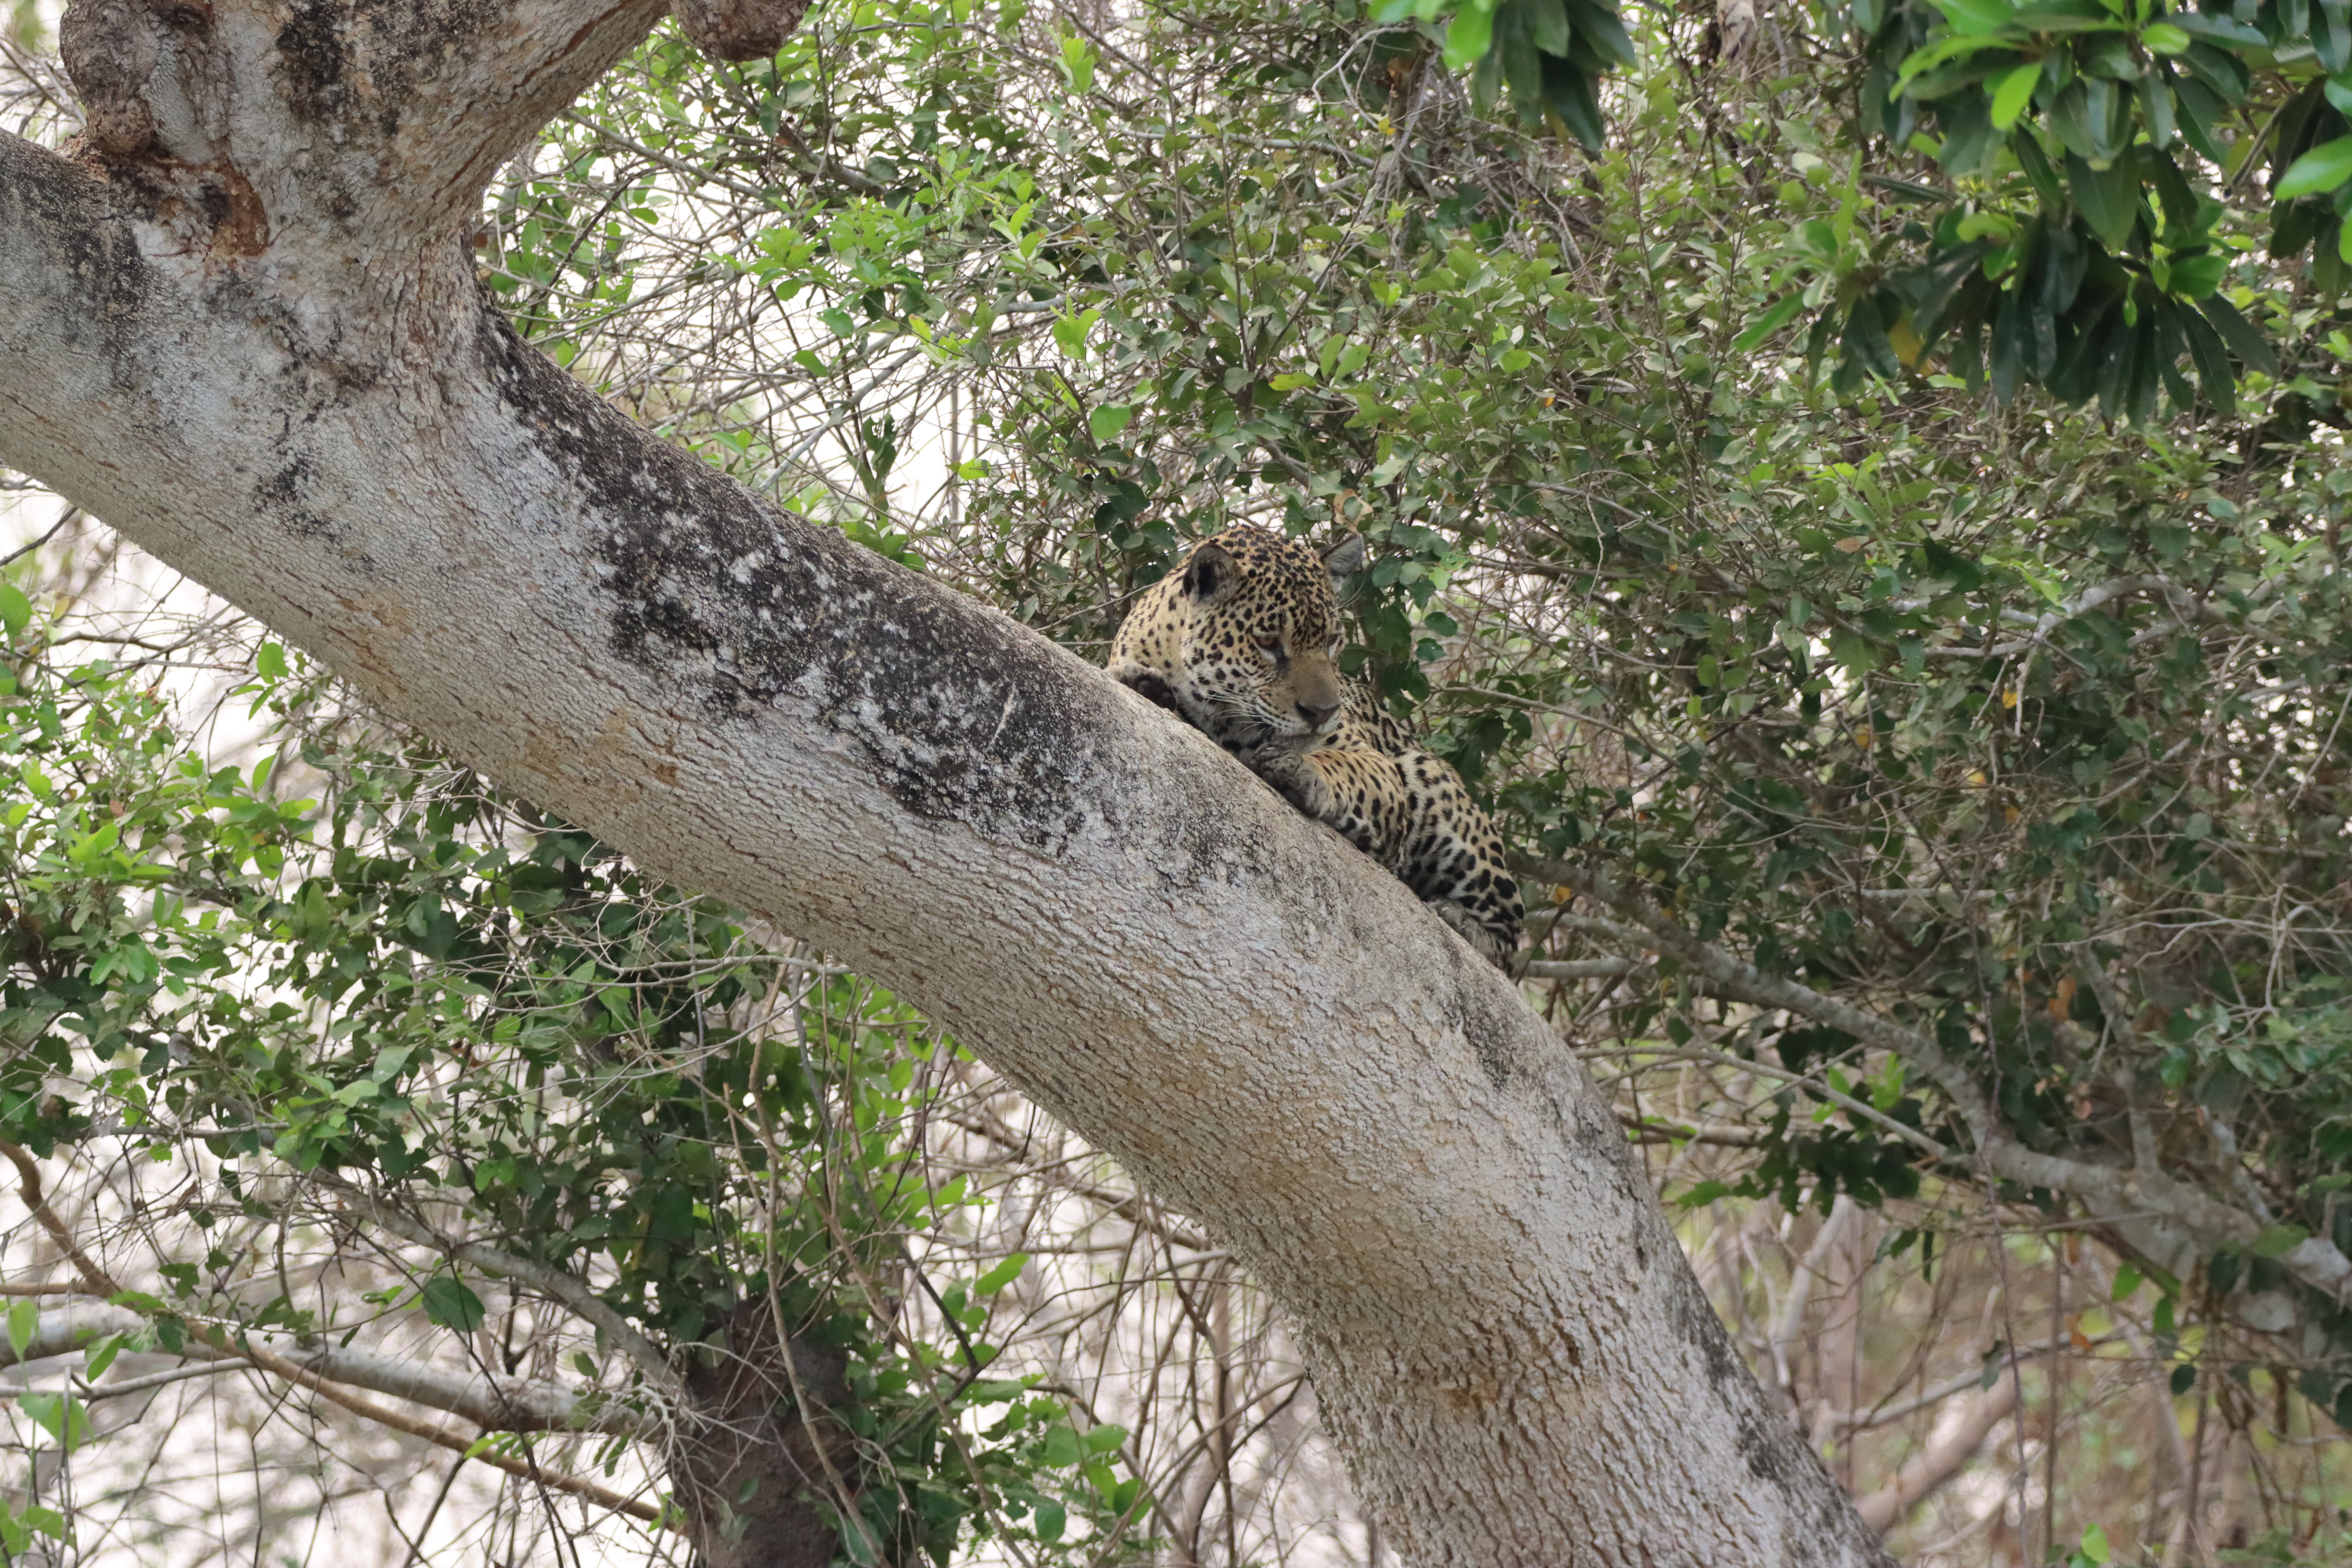
Jaguar: Medrosa